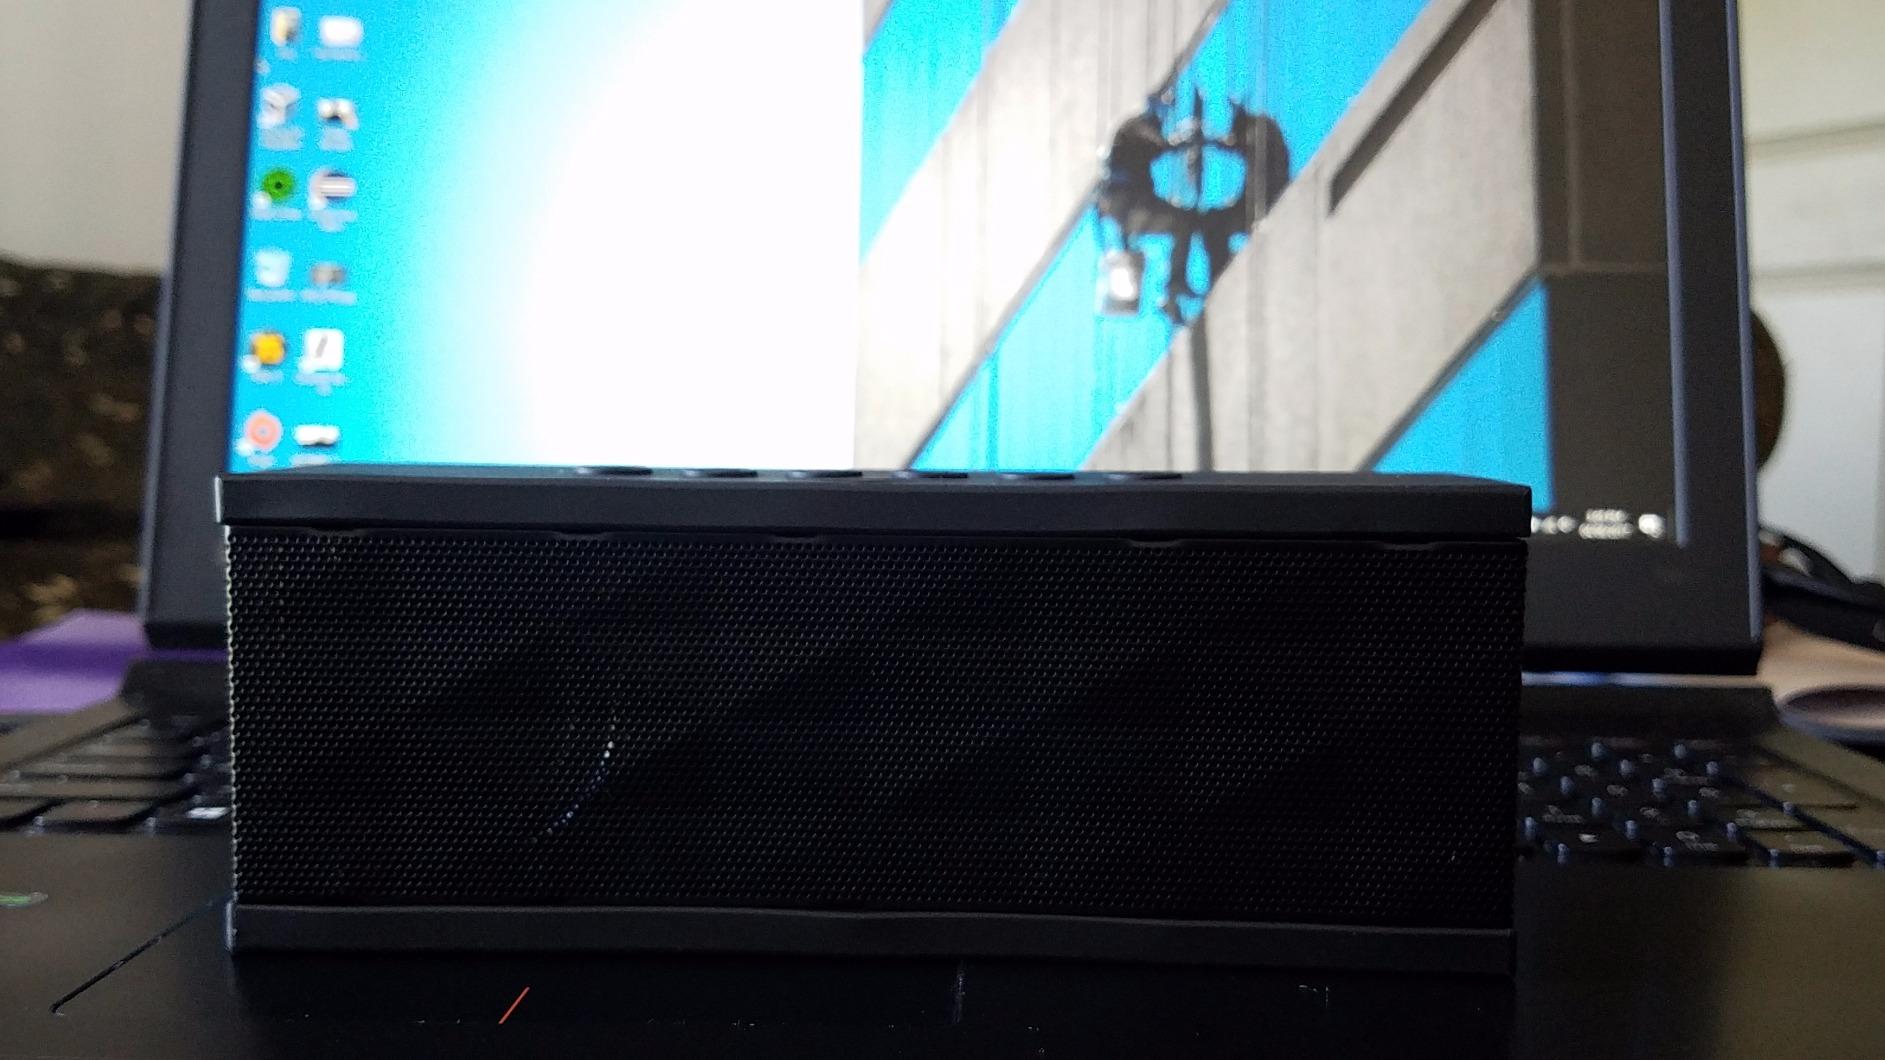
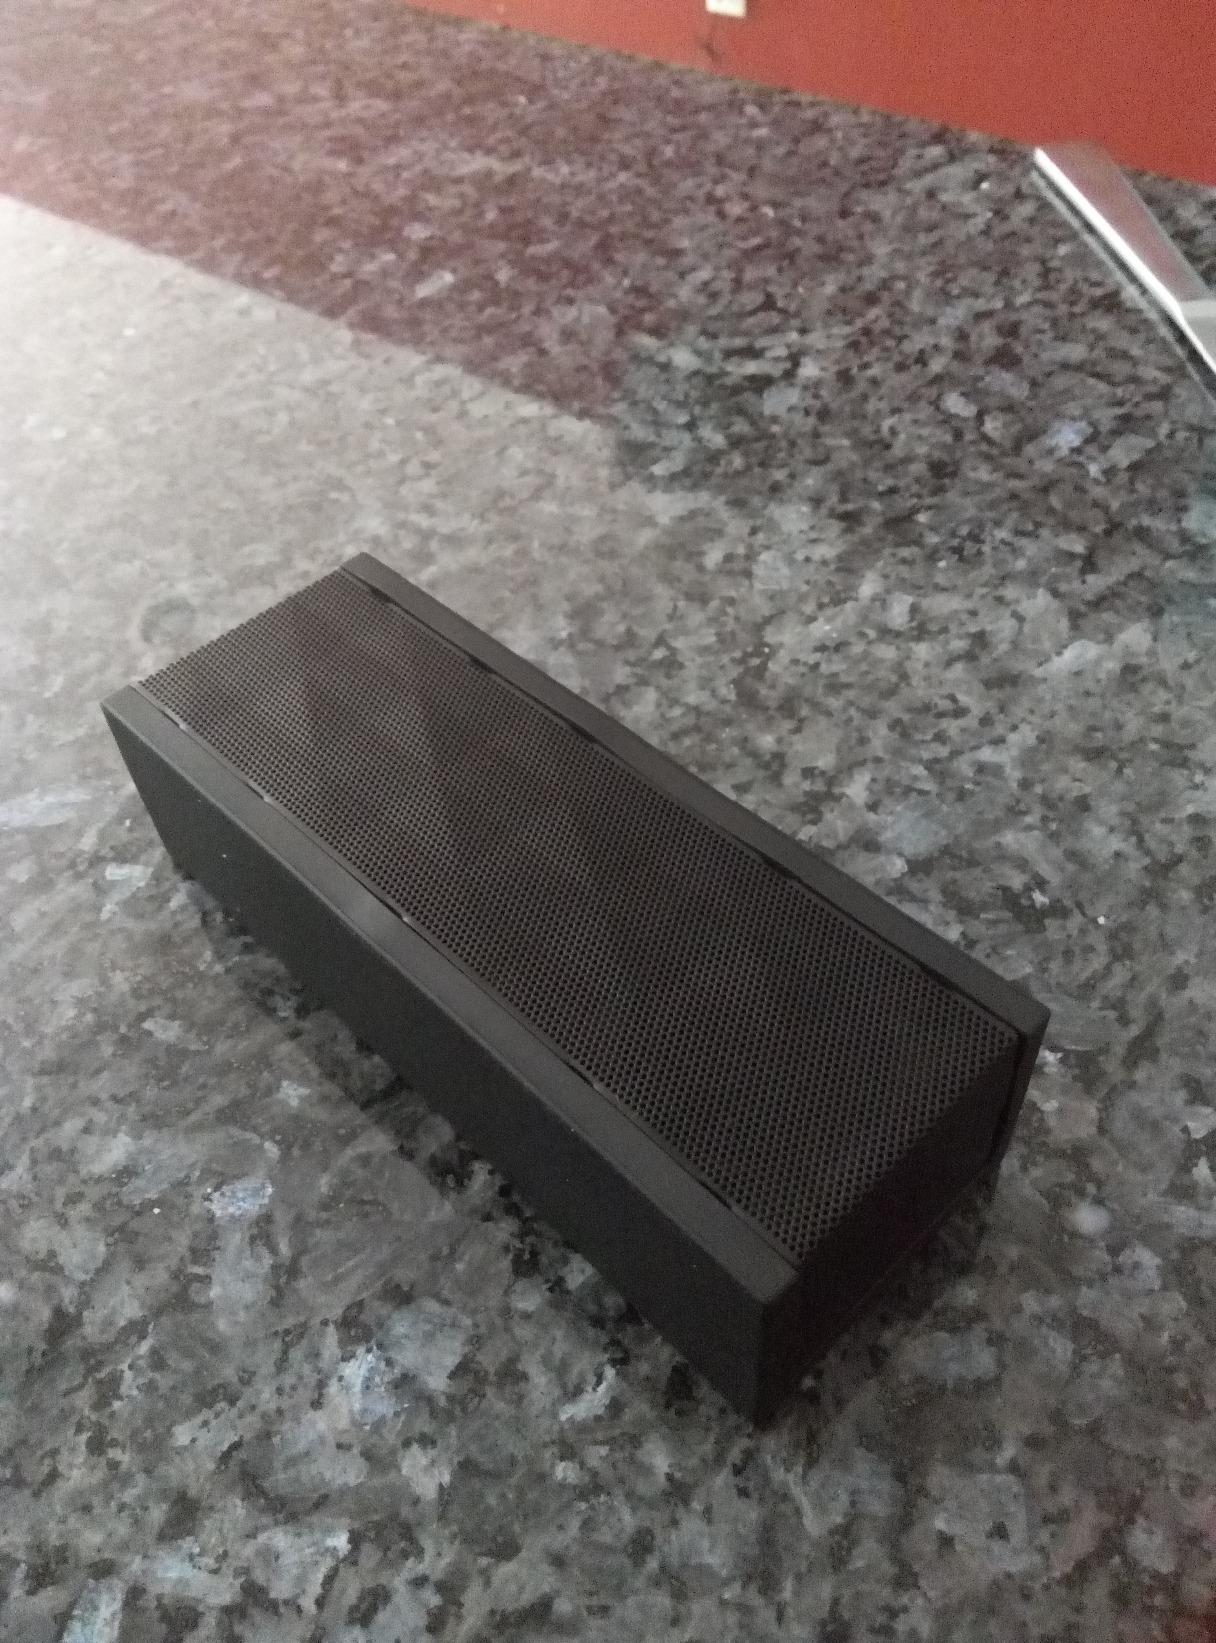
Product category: speaker
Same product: yes